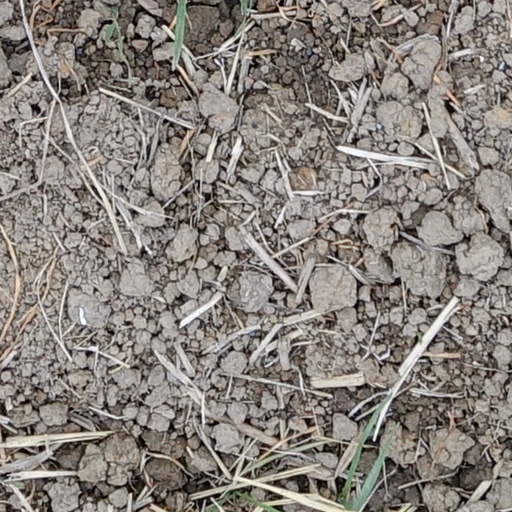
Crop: wheat